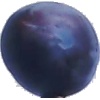
Label: Plum 3